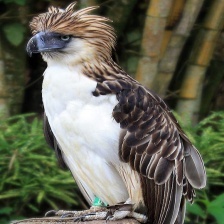
Species: PHILIPPINE EAGLE
Scientific name: PITHECOPHAGA JEFFERYI